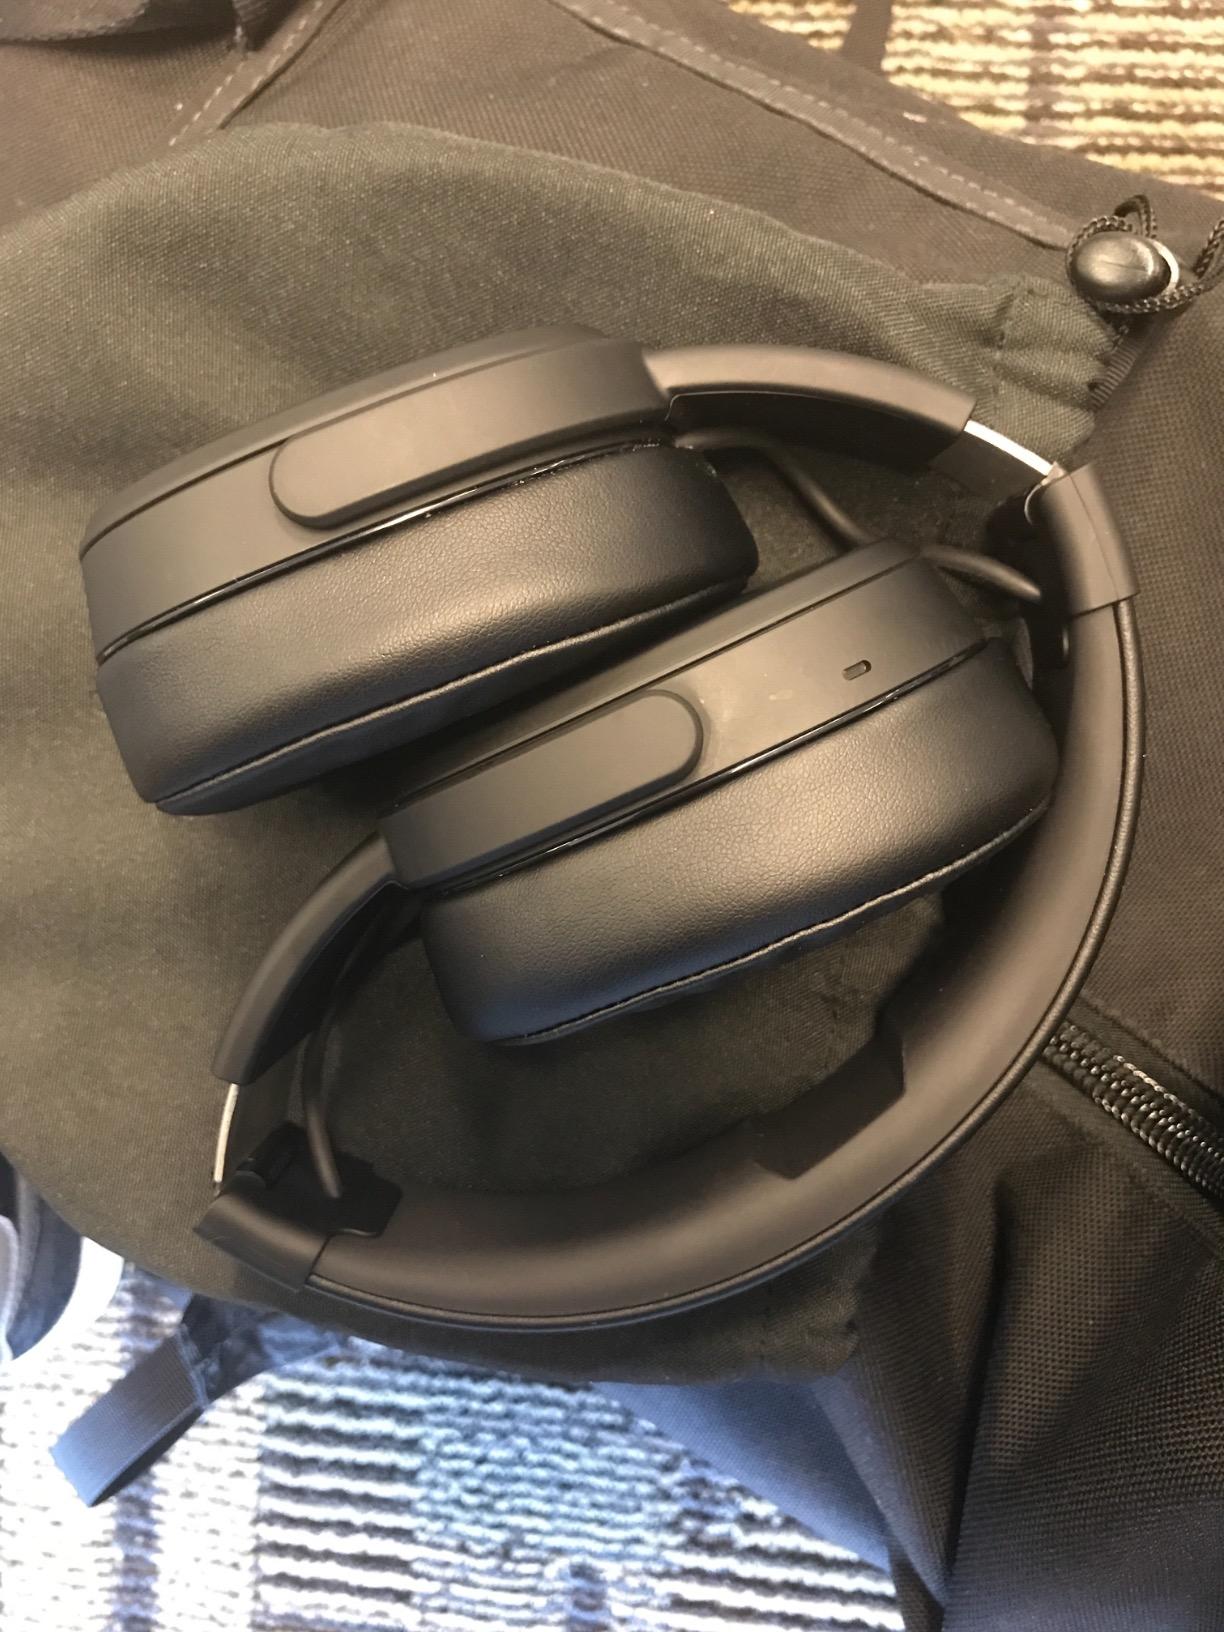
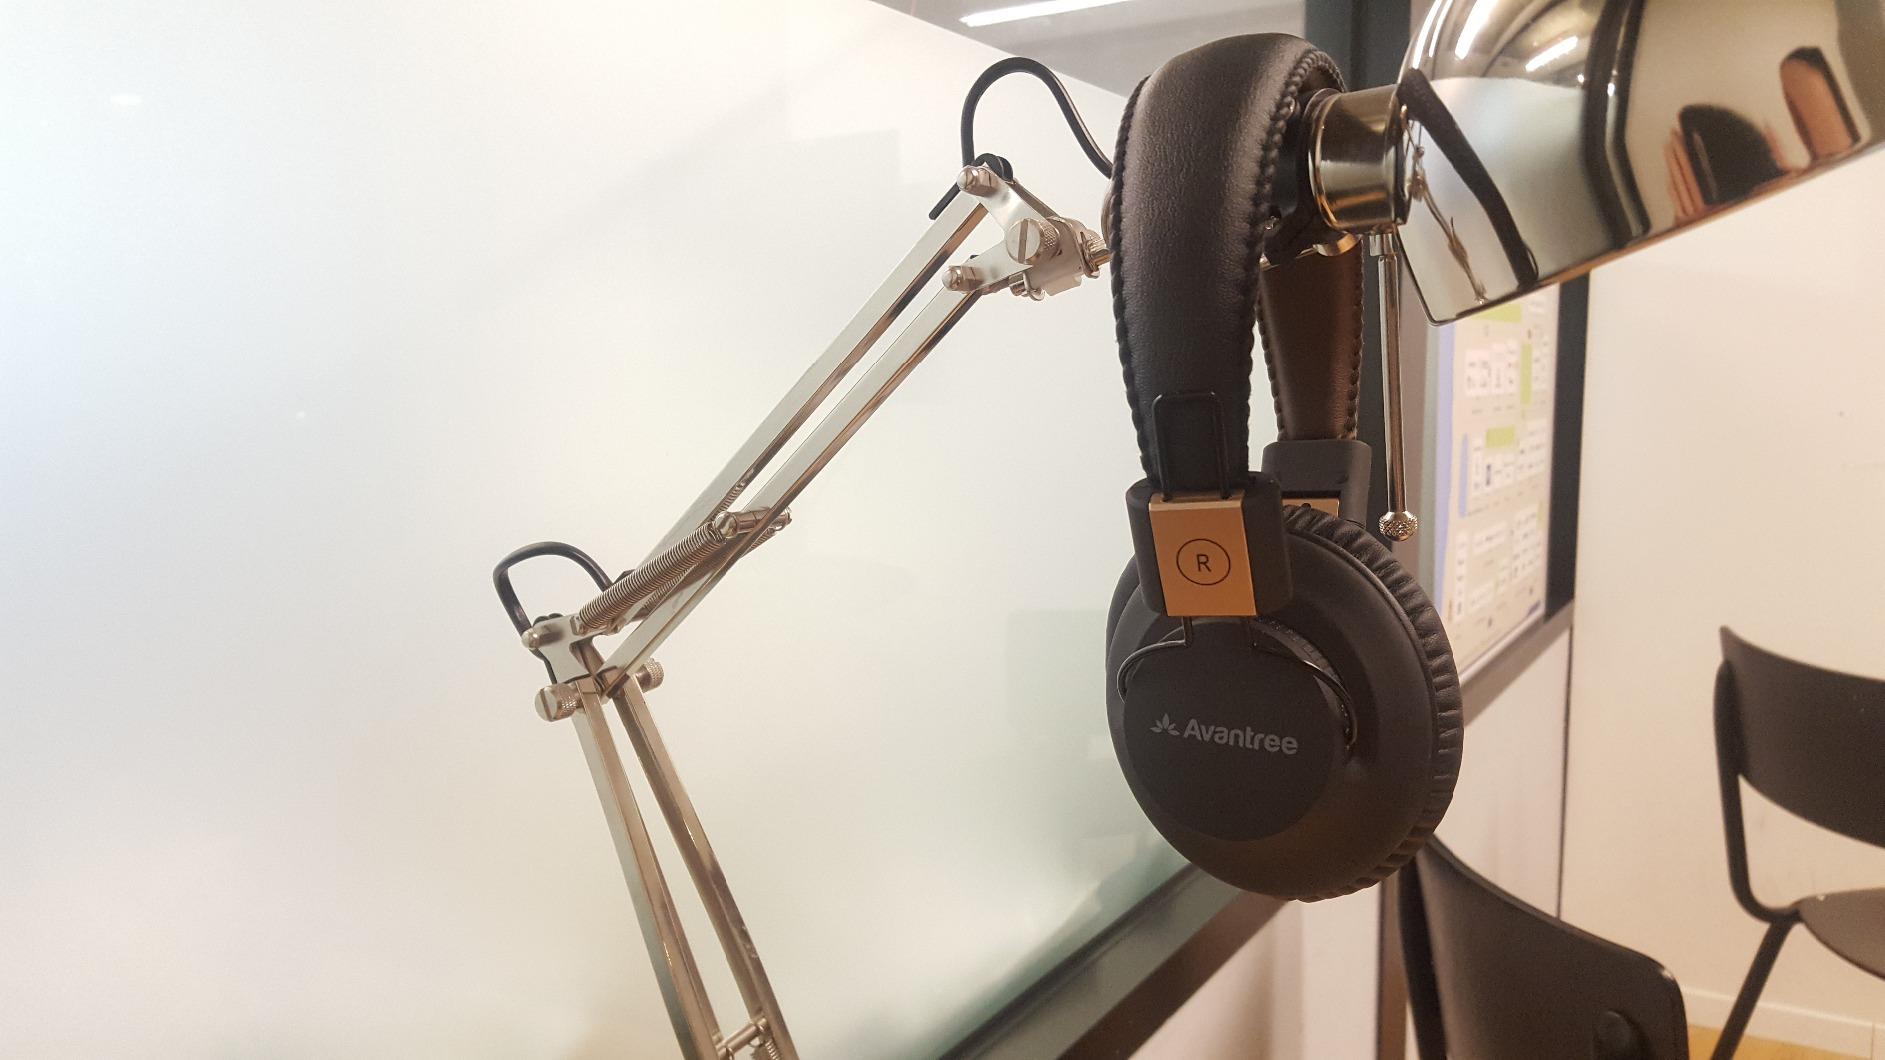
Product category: headphones
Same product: no